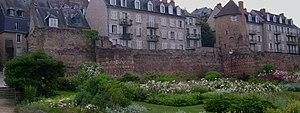
Enceinte gallo-romaine du Mans (an 300) et Jardins de Gourdaine
Le Mans est une commune faisant partie des grandes villes du Grand Ouest français, située dans la région des Pays de la Loire et le département de la Sarthe dont elle est la préfecture.